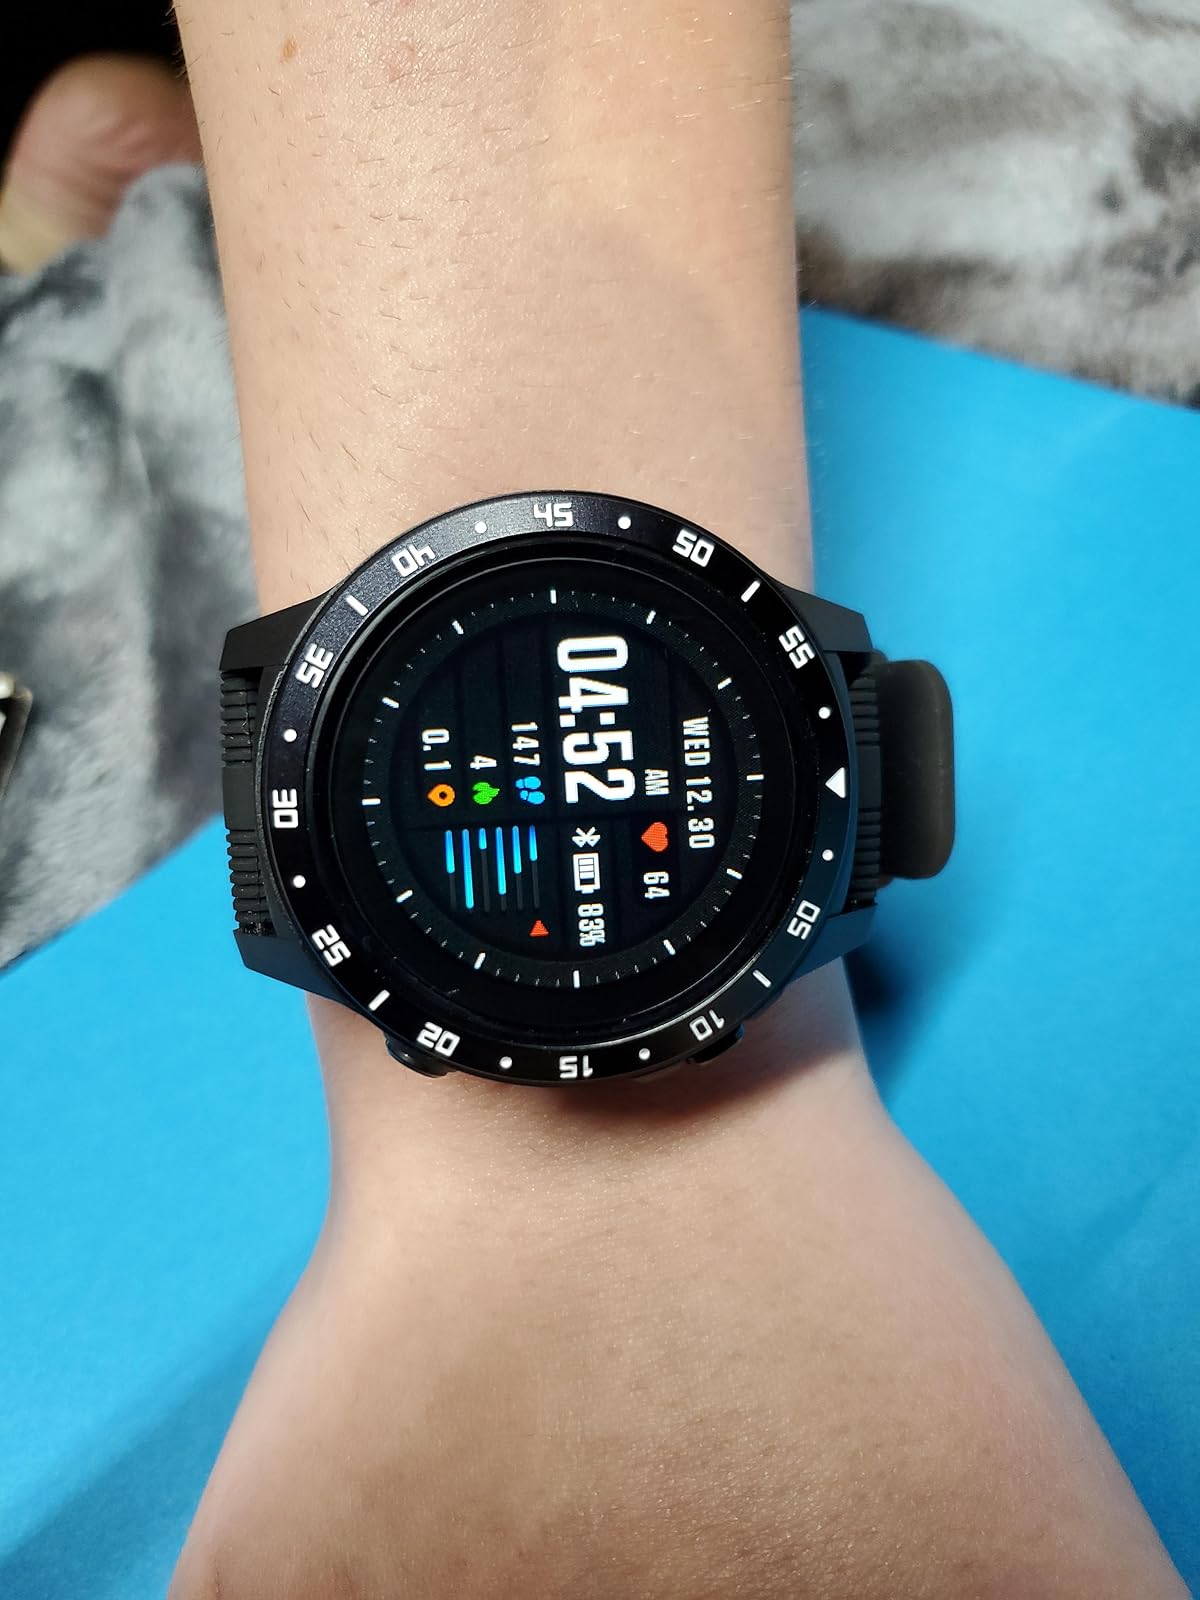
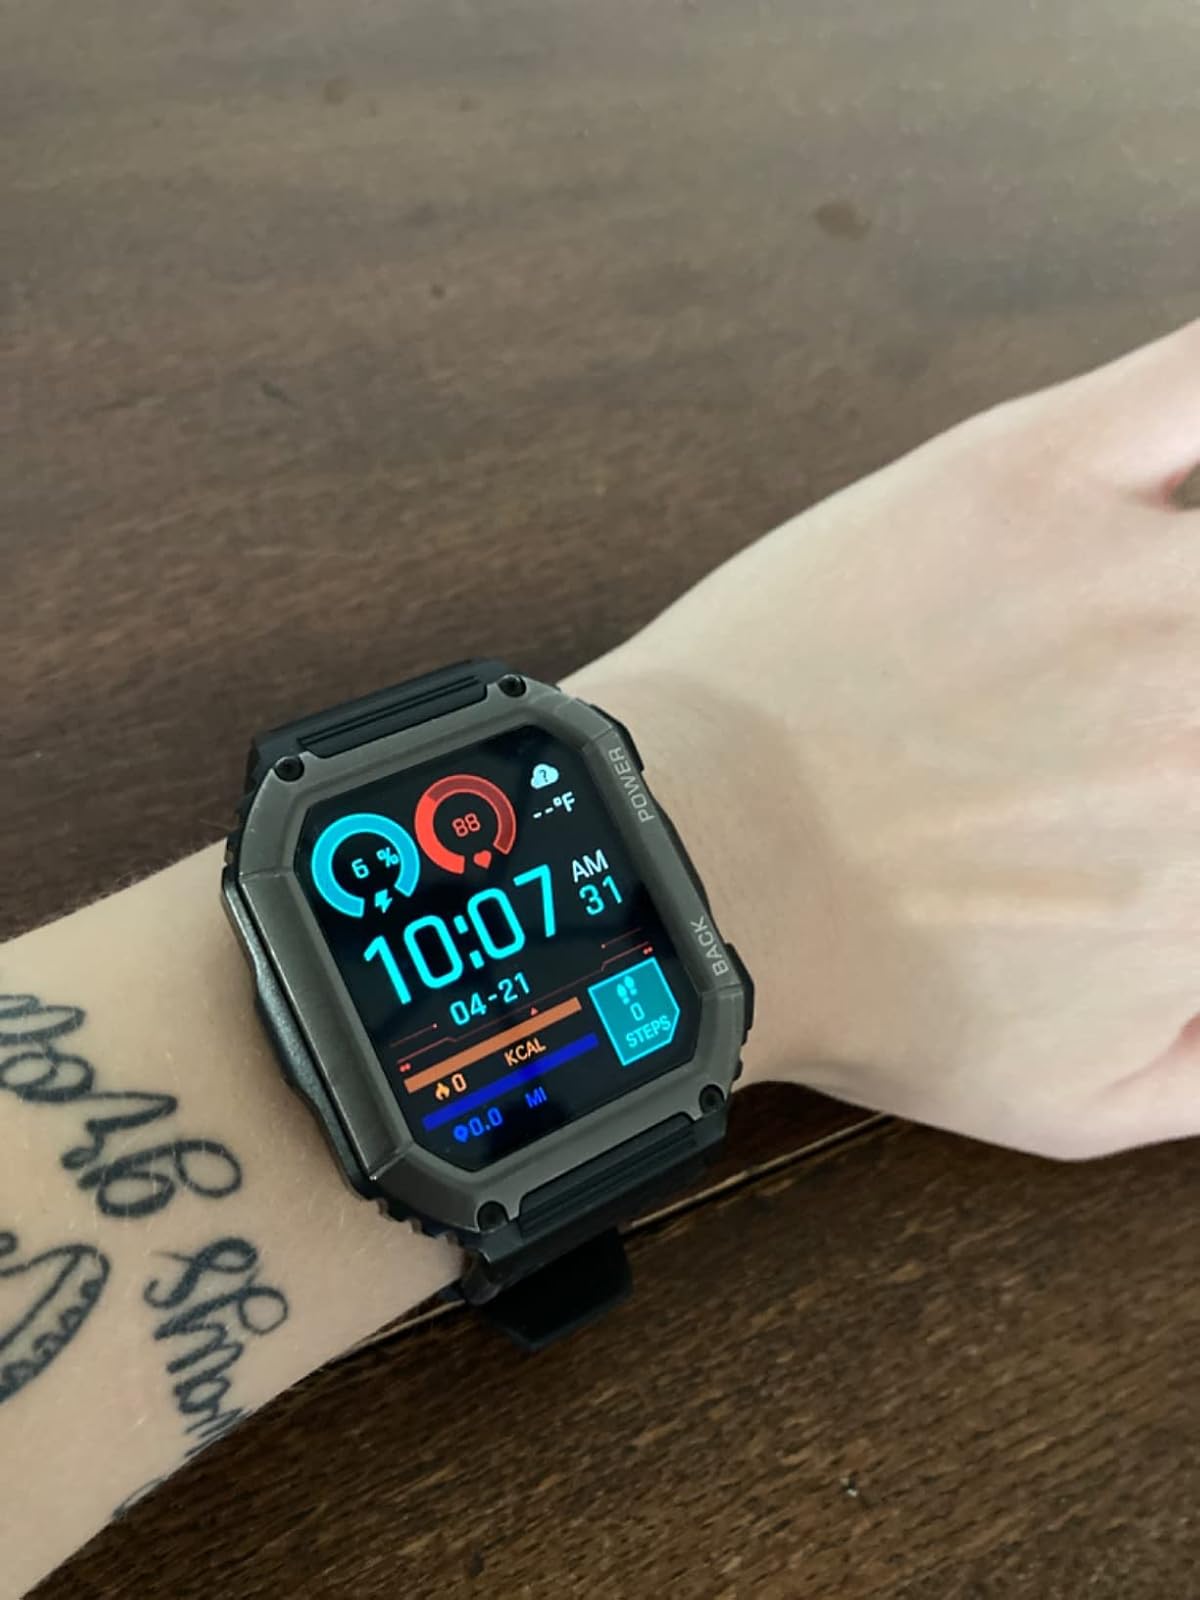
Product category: smartwatch
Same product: no